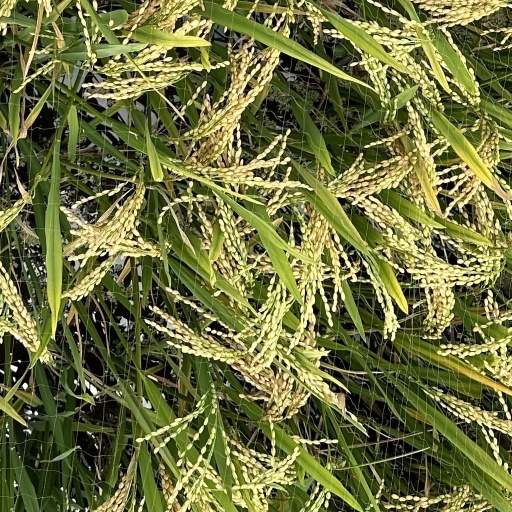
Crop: rice